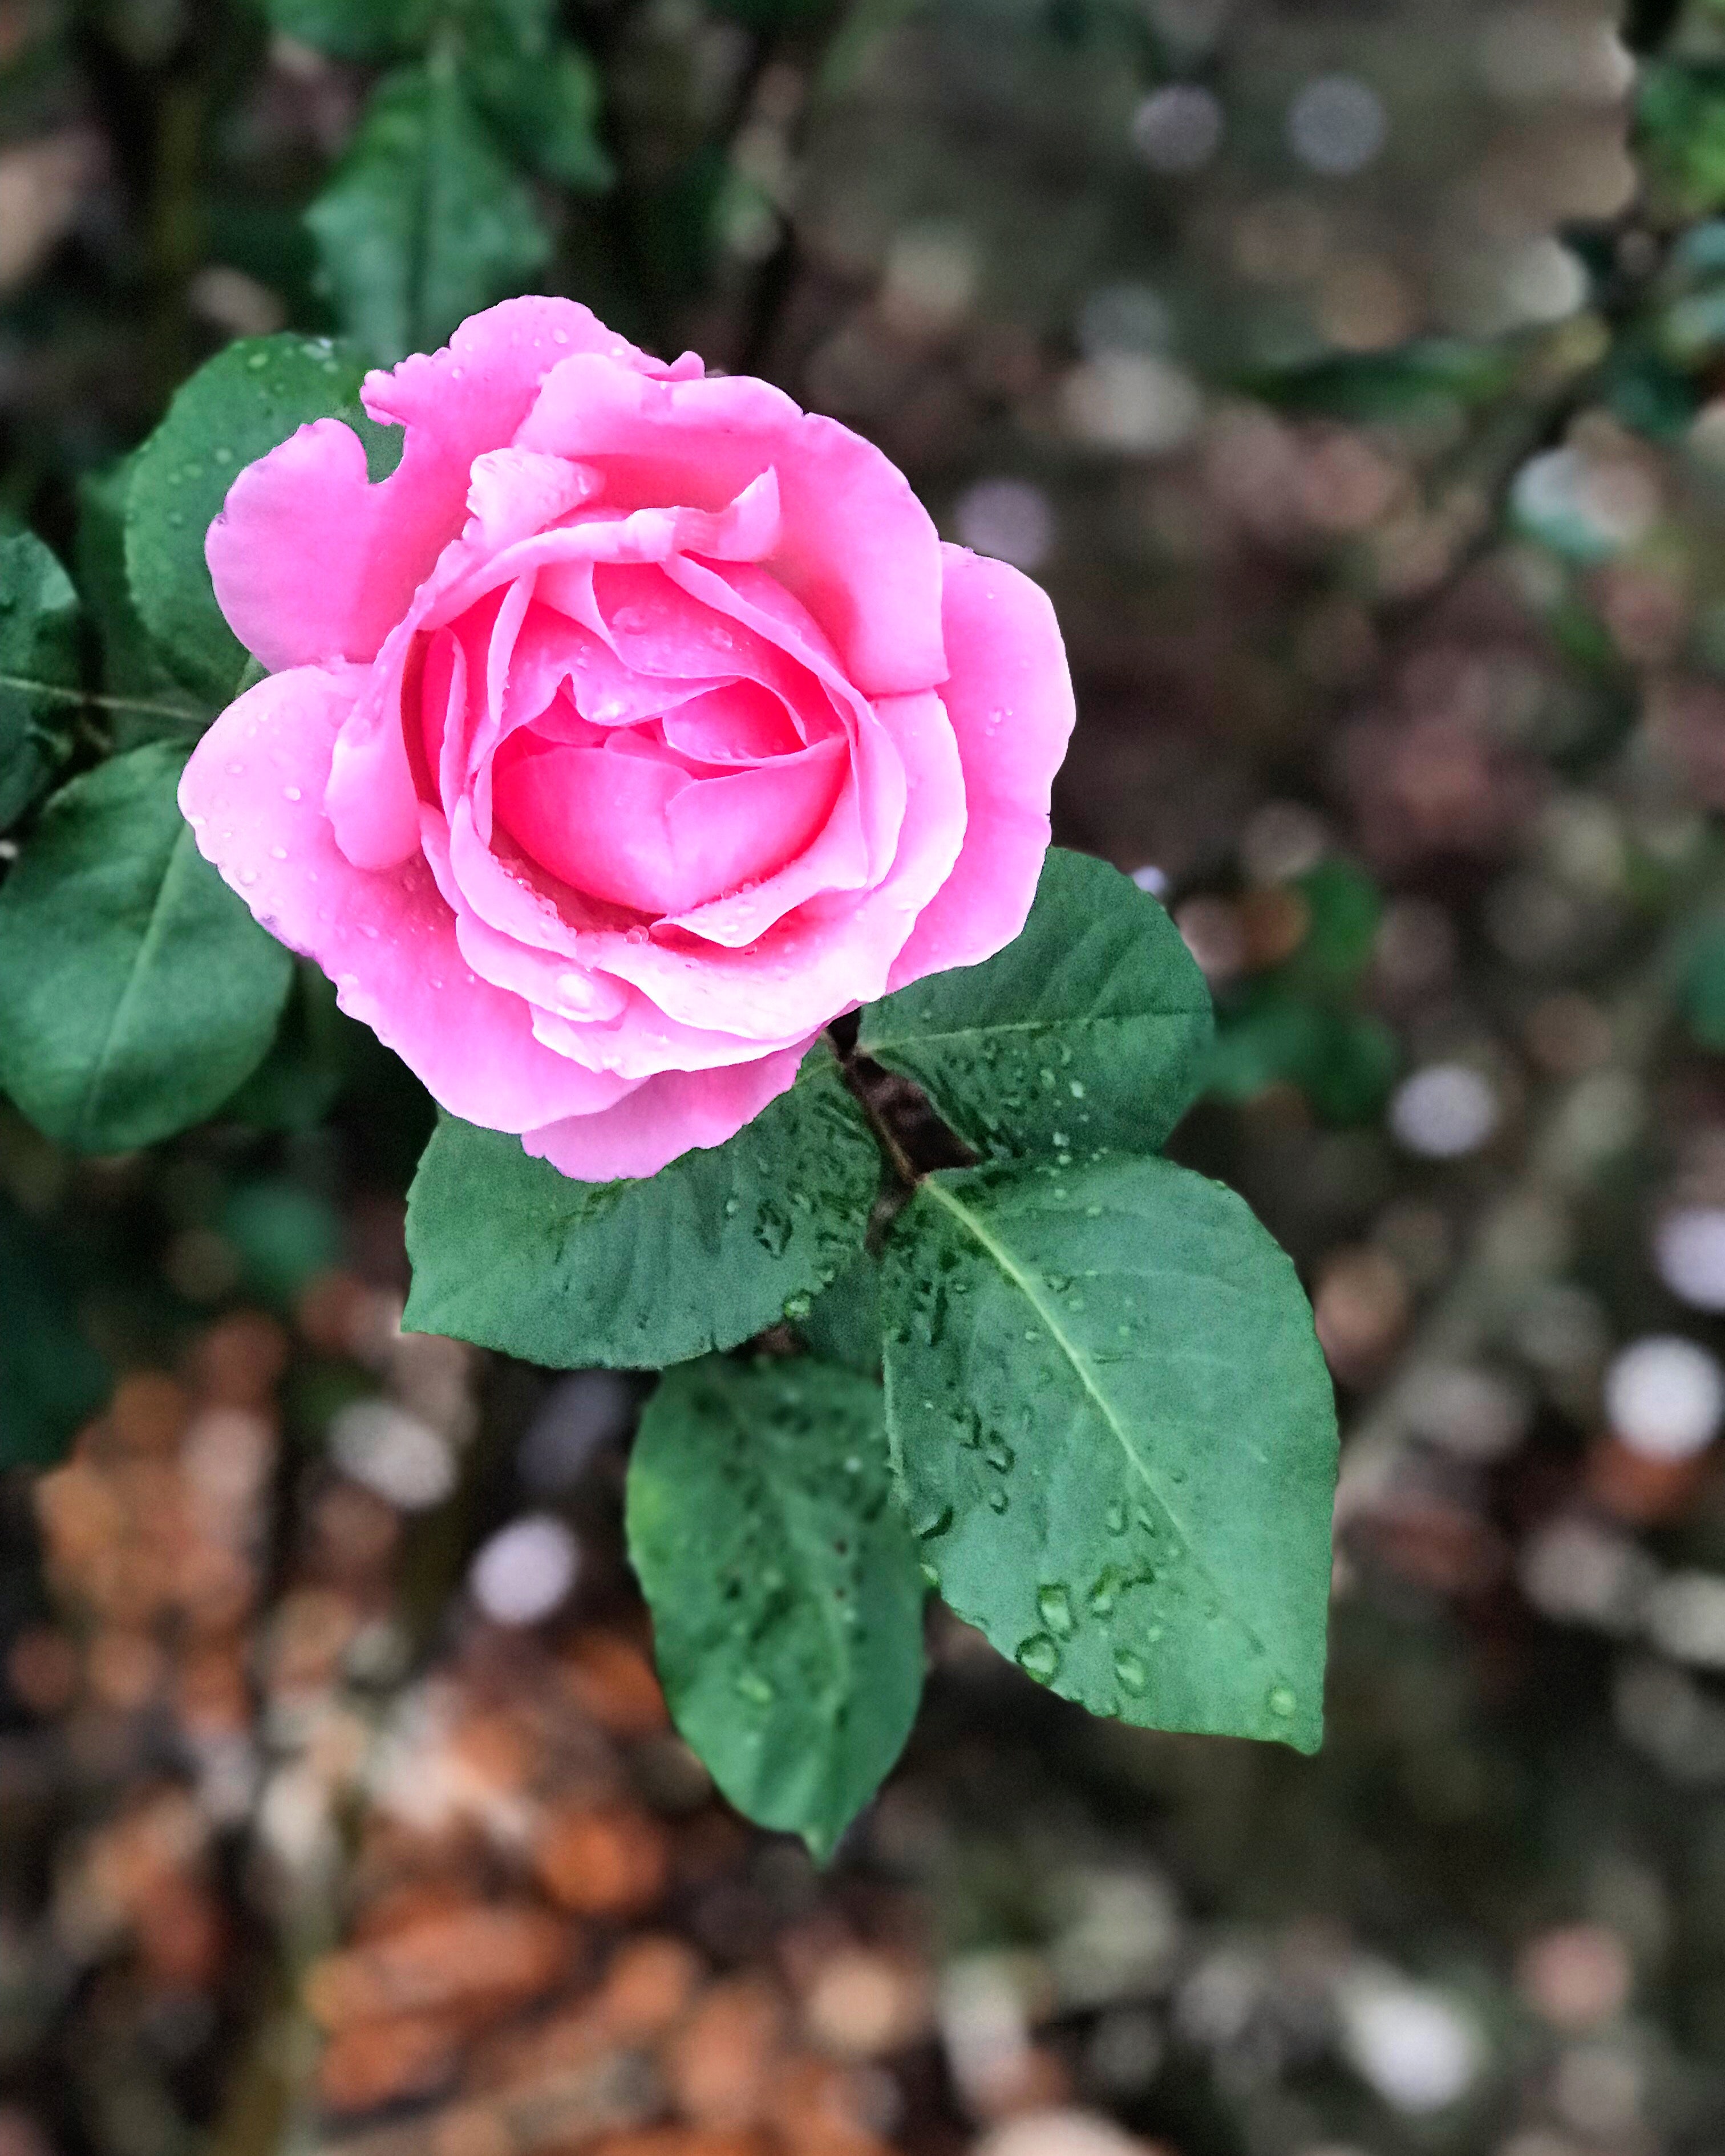
flower, flowering plant, Julia child rose, pink, garden roses, petal, floribunda, rose, plant, rose family, rosa centifolia, Hybrid tea rose, botany, china rose, leaf, rose order, camellia, plant stem, annual plant, japanese camellia, rosa wichuraiana, rosa gallica, theaceae, perennial plant